Tourism in metropolitan Detroit

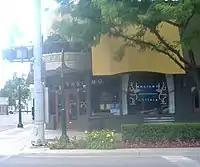
Rochester, settled in 1817

The Midtown Detroit surrounds Wayne State University, while the adjacent New Center area contains the National Historic Landmarks Cadillac Place and the Fisher Building. Midtown attracts millions of visitors each year to its museums and cultural centers. Other significant cultural centers include those in Dearborn, Bloomfield Hills, Birmingham, Grosse Pointe, Rochester, Royal Oak, and Ann Arbor. The fortunes of region's auto barons and business leaders continue to facilitate philanthropy for museums and cultural centers.